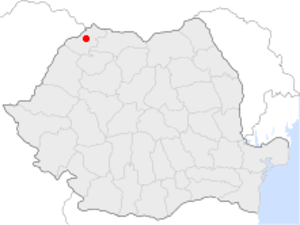
Satu Mare est une ville de Transylvanie, en Roumanie, chef-lieu du județ de Satu Mare, dans la région de développement du nord-ouest.